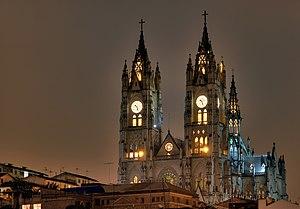
SVP, rendez cette description accessible à tous en la traduisant dans plusieurs langues.